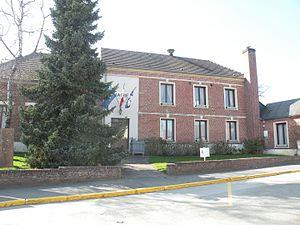
Le Mesnil-Théribus mairie
Le Mesnil-Théribus est une commune française située dans le département de l'Oise, en région Hauts-de-France.